Scott Page

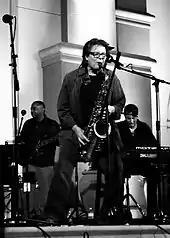
Page, performing at the Temecula Valley International Film Festival with Hang Dynasty in 2014.

Despite his current focus on business endeavors, Page continues to play live and as a session musician. After his tenure with Pink Floyd, Page has continued recording with artists as diverse as David Cassidy, Gorky Park, Bob Malone, Eddie Zip, Mickey Raphael, David Lee Roth, Jane's Addiction, and Seth Loveless; he has also played as a guest on a number of Pink Floyd tribute albums.